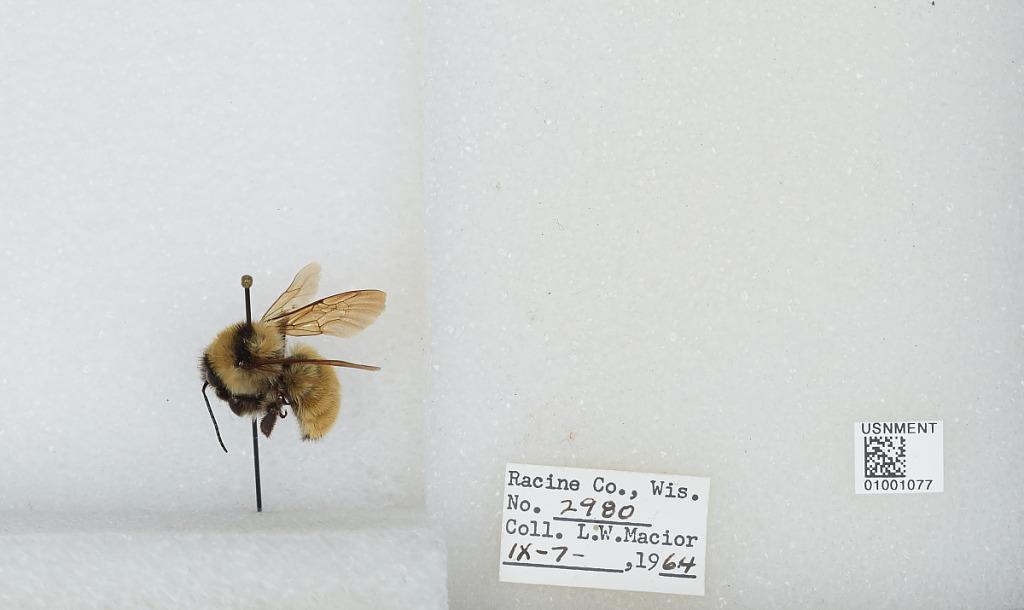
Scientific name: Bombus (Fervidobombus) fervidus fervidus (Fabricius)
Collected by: L. Macior
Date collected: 1964-9-7
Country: United States
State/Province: Wisconsin
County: Racine
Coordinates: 42.78, -87.76